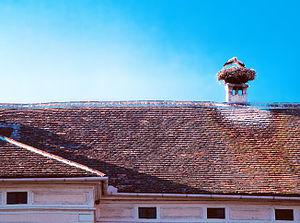
Rust est une ville du Land autrichien de Burgenland. C'est une Statutarstadt du Burgenland depuis 1681. Avec 1 800 habitants seulement, cette ville est le plus petit district d'Autriche.